Coal in New Zealand

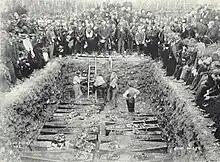
The burial of the victims of the 1896 Brunner Mine disaster

New Zealand coal reserves are in excess of 15 billion tonnes, mainly in Waikato, Taranaki, West Coast, Otago and Southland. Over 80% of the reserves are in Southland lignite deposits. These were worth $100 billion in 2010.